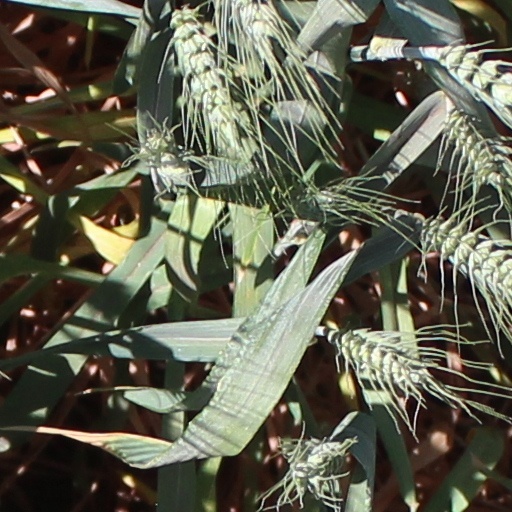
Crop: wheat